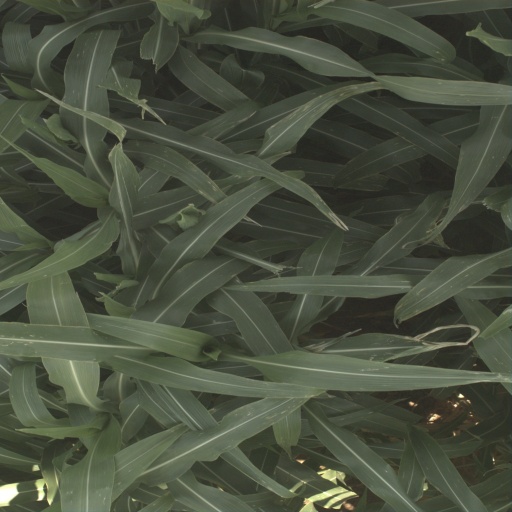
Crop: sorghum